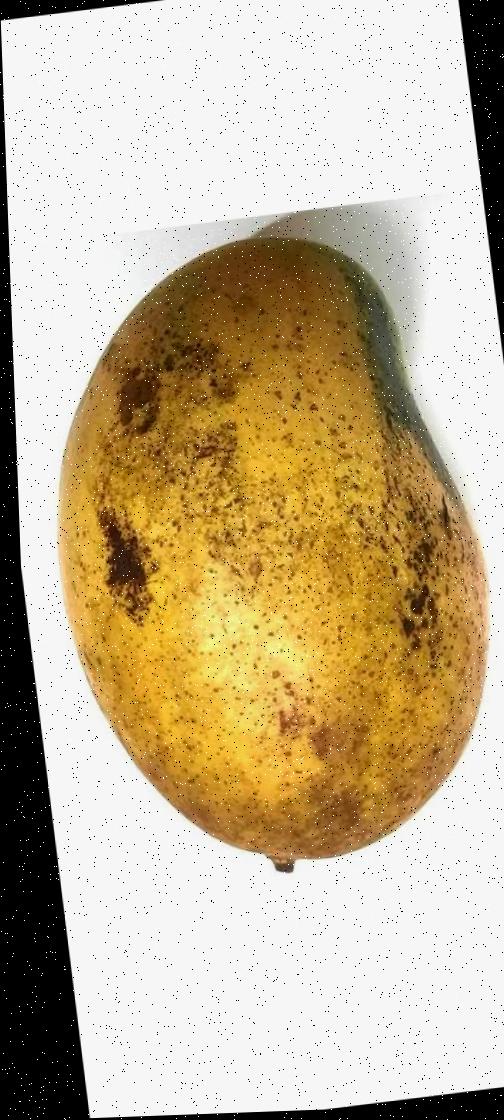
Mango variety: Shada